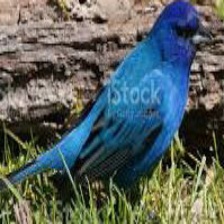
Species: GRANDALA
Scientific name: GRANDALA COELICOLOR